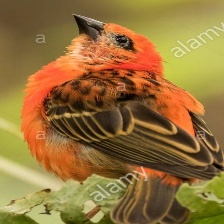
Species: RED FODY
Scientific name: FOUDIA MADAGASCARIENSIS